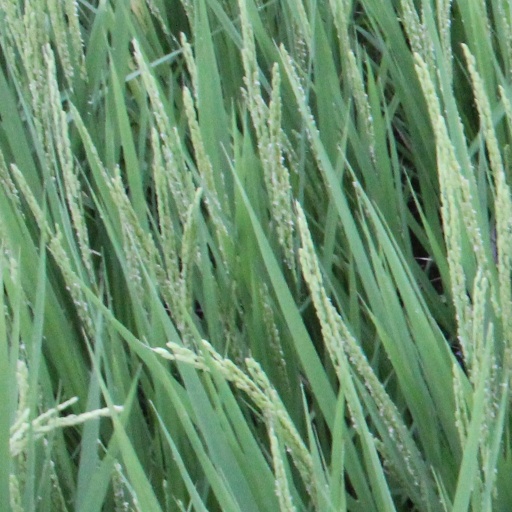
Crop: rice